Collingham, West Yorkshire

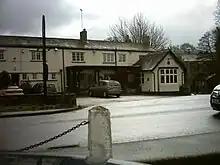
Old Star pub (now Tesco Express)

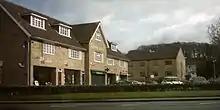
Hastings Court

The village has a public house, Cromwell's (previously "The Half Moon") on Harewood Road, and an Italian restaurant, Picolino on High Street. The former Old Star pub and restaurant is now a Tesco Express.